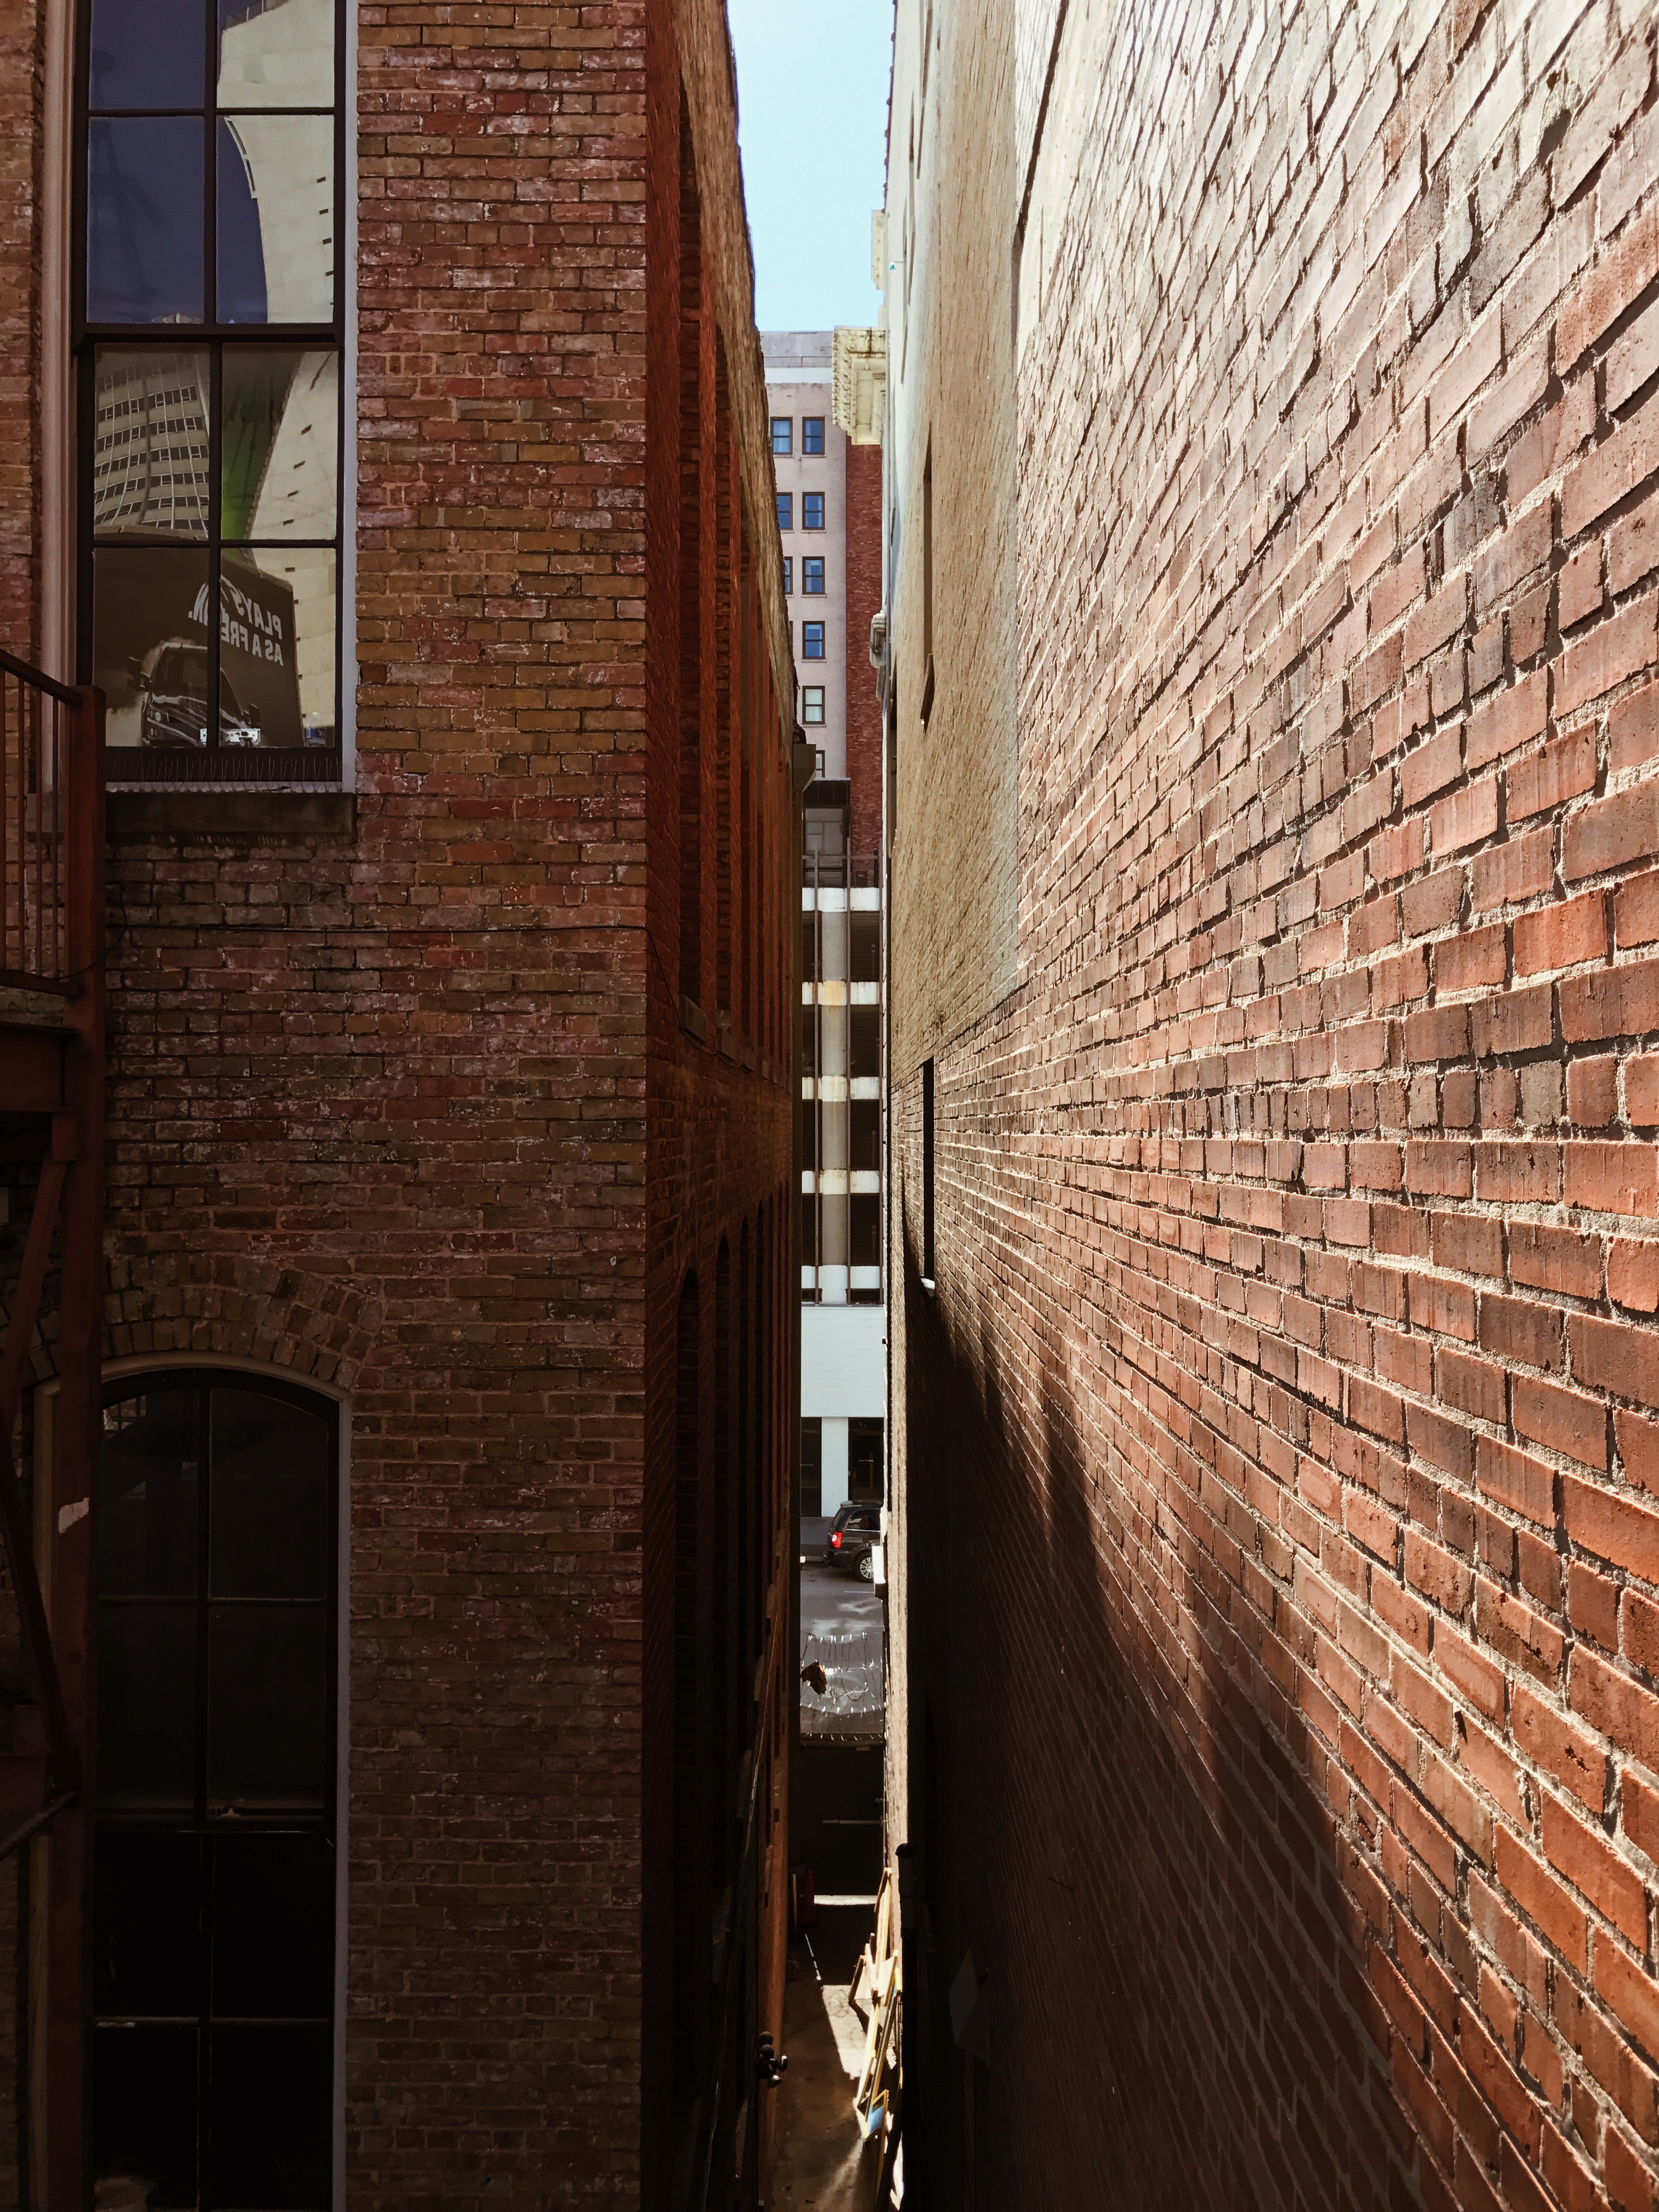
architecture, wood, road, street, house, town, alley, wall, color, facade, brick, infrastructure, shape, flooring, urban area